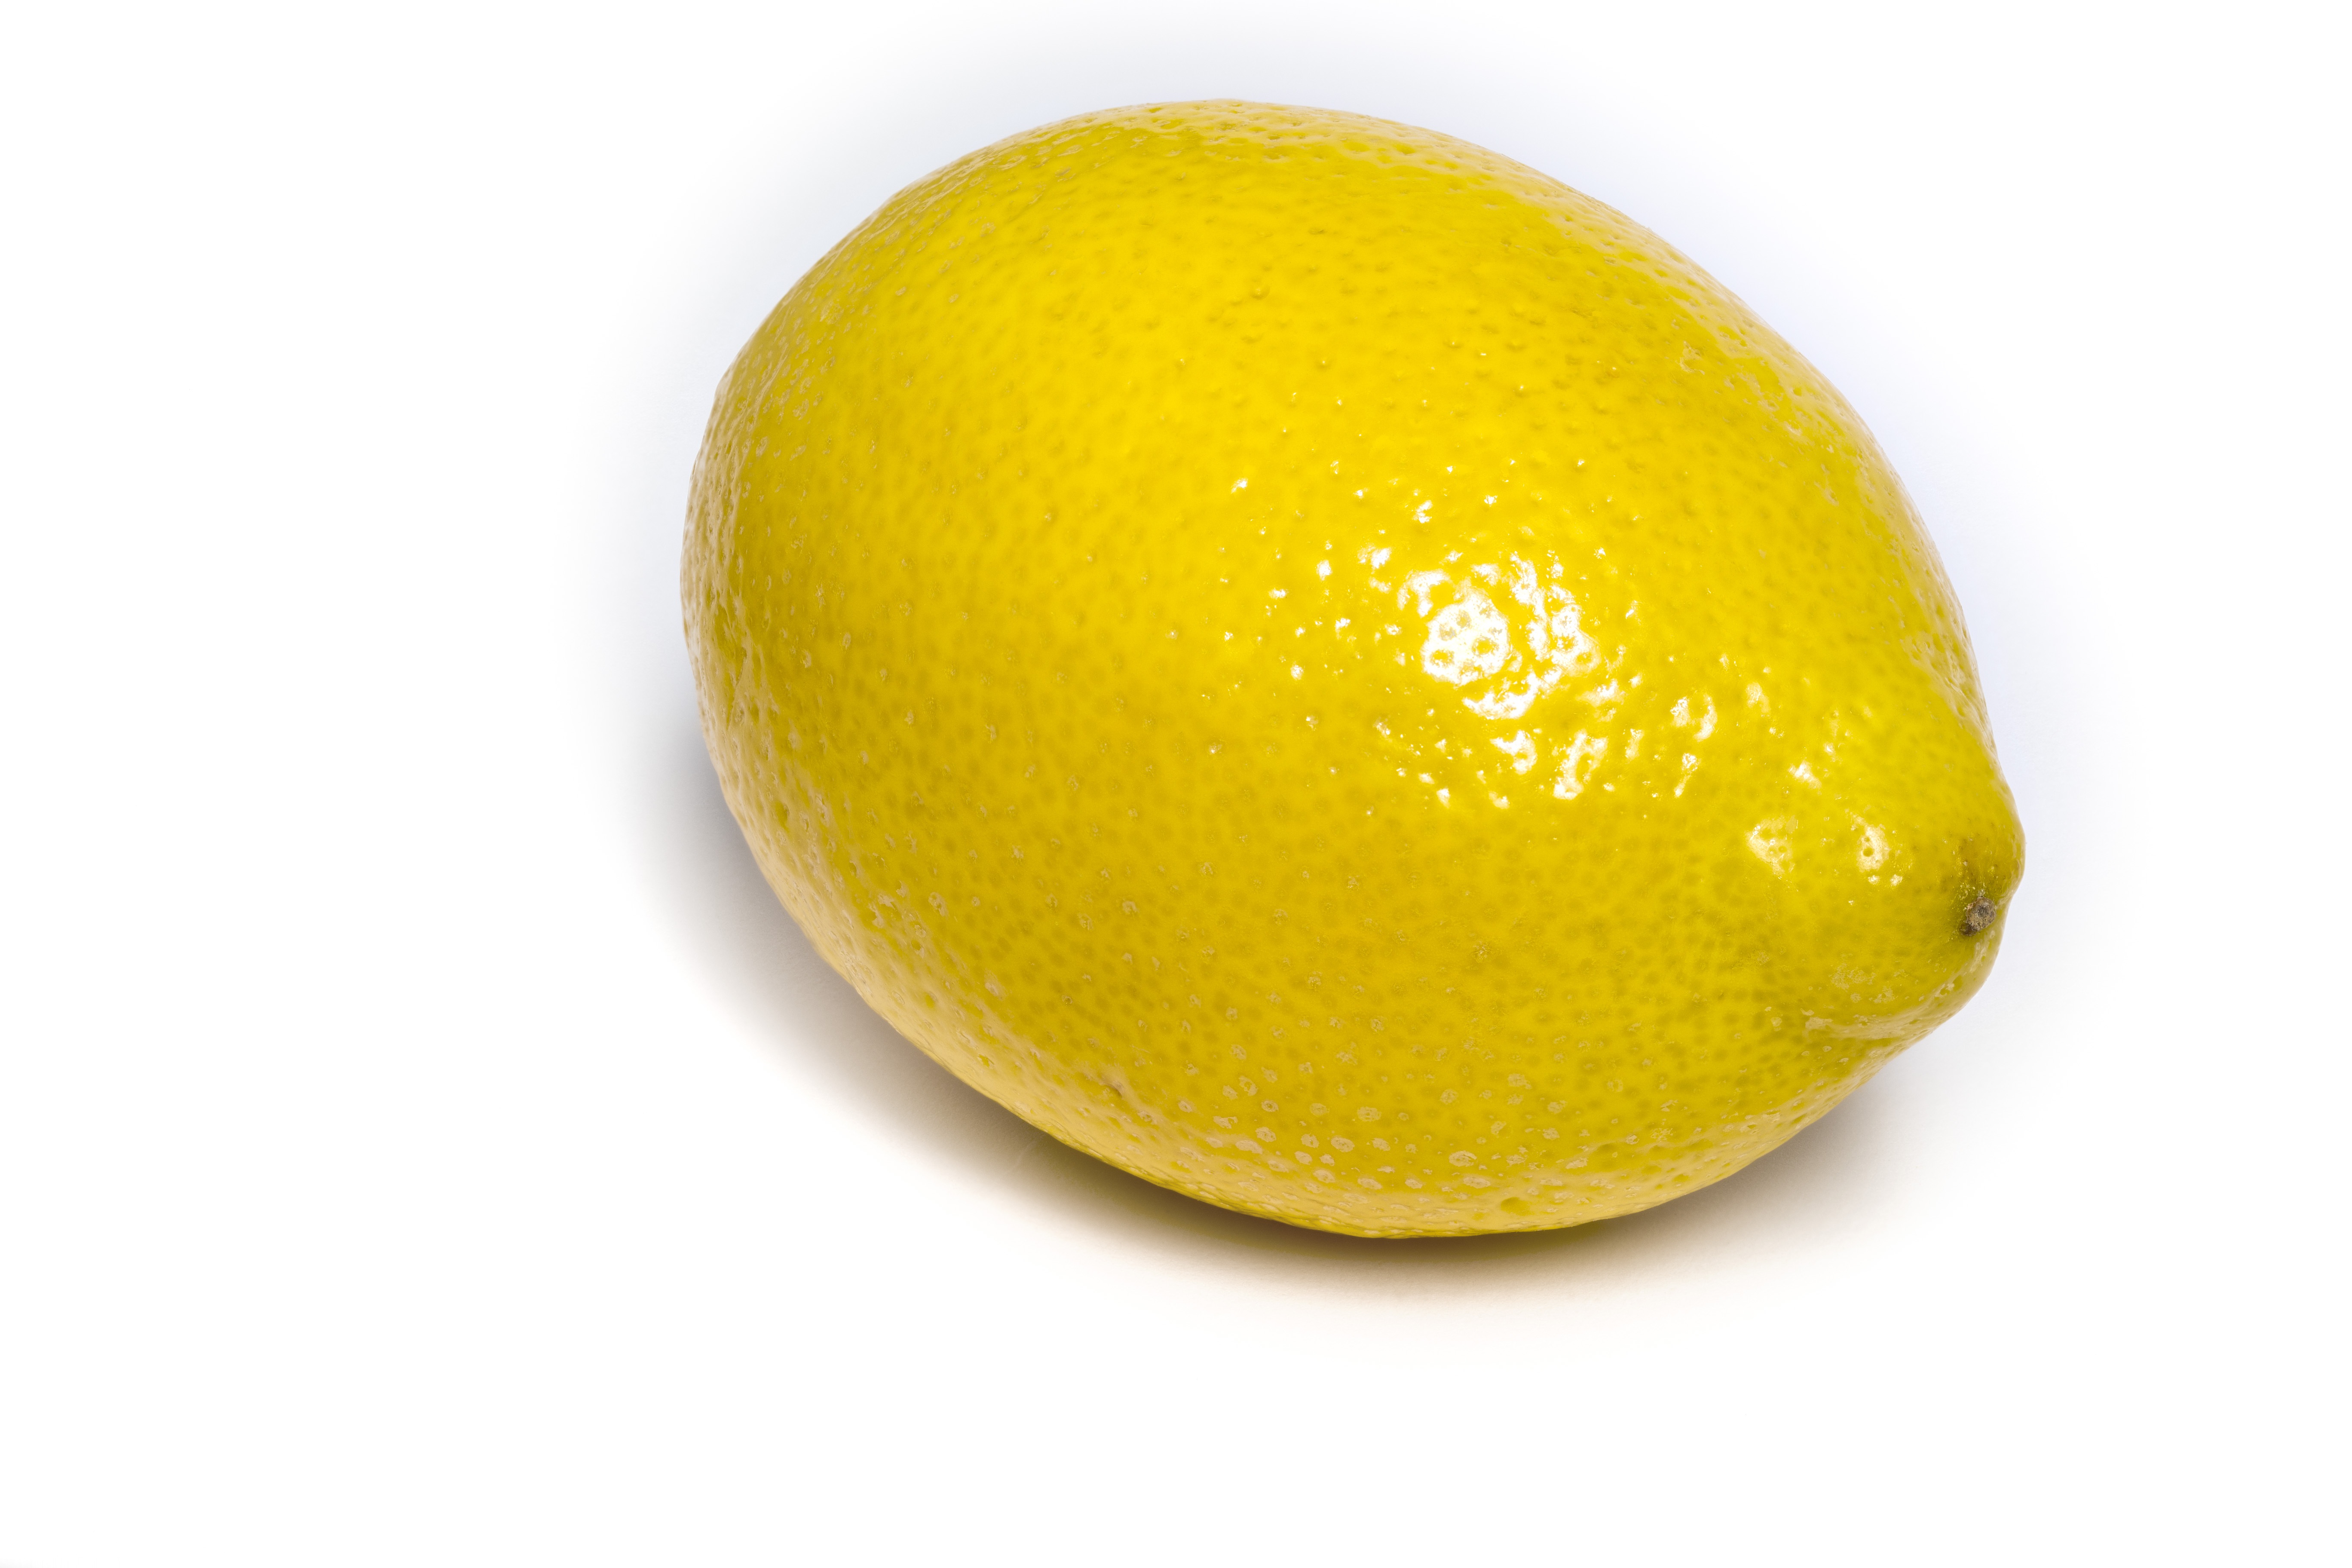
plant, fruit, food, ingredient, produce, natural, fresh, yellow, lemon, lime, fresh fruit, citron, citrus, flowering plant, bitter orange, land plant, sweet lemon, tangelo, yuzu, lemon lime, galia